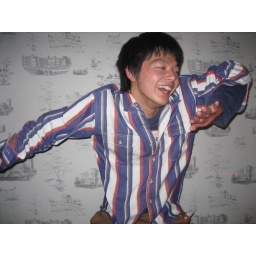
this is tasuka. he is the man. he rocks so hard that he sleeps in train stations.